Prey (The Walking Dead)

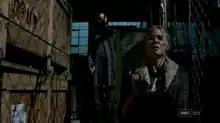
Andrea hides from The Governor in an abandoned factory.

"Prey" is the fourteenth episode of the third season of the post-apocalyptic horror television series "The Walking Dead", which originally aired on AMC in the United States on March 17, 2013. In this episode, The Governor (David Morrissey) hunts down Andrea (Laurie Holden) when she flees Woodbury, and tensions arise within Tyreese (Chad L. Coleman)'s group. Meanwhile, a traitor attempts to sabotage the upcoming meeting between Rick (Andrew Lincoln) and The Governor.